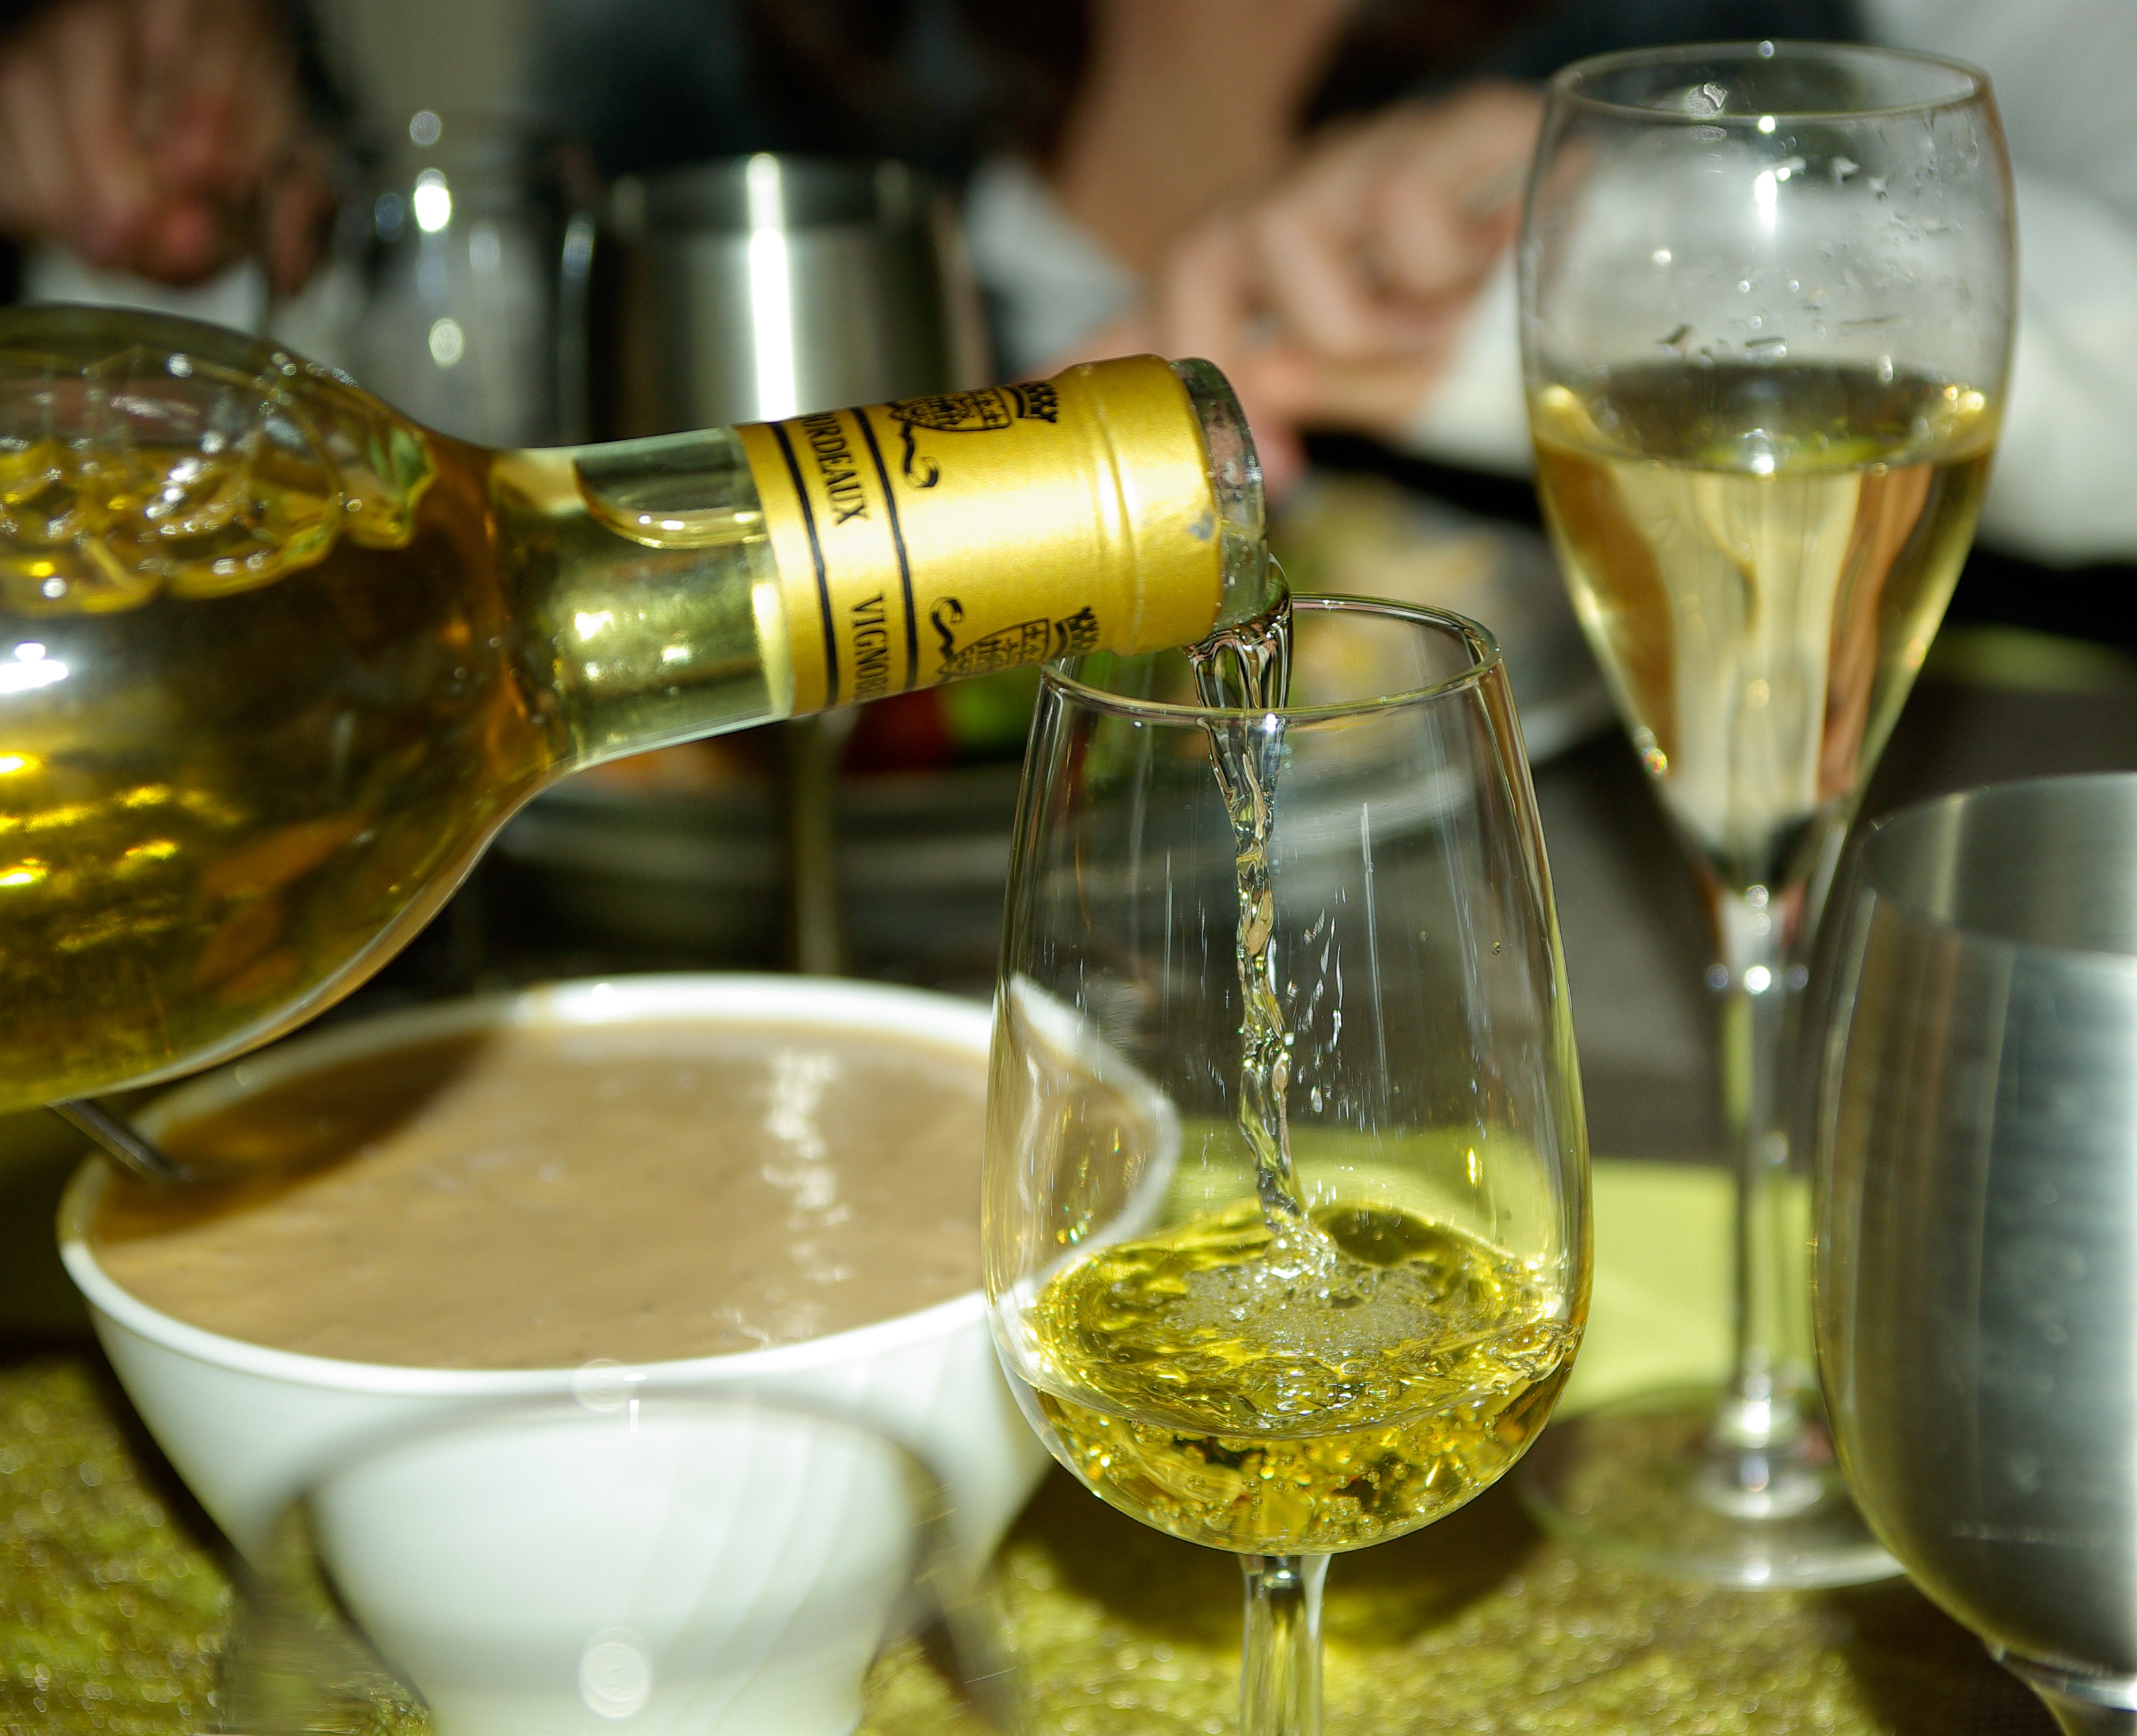
wine, restaurant, dish, food, drink, bottle, alcohol, bordeaux, liqueur, white wine, alcoholic beverage, sense, sauternes